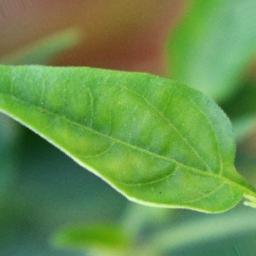
Label: healthy